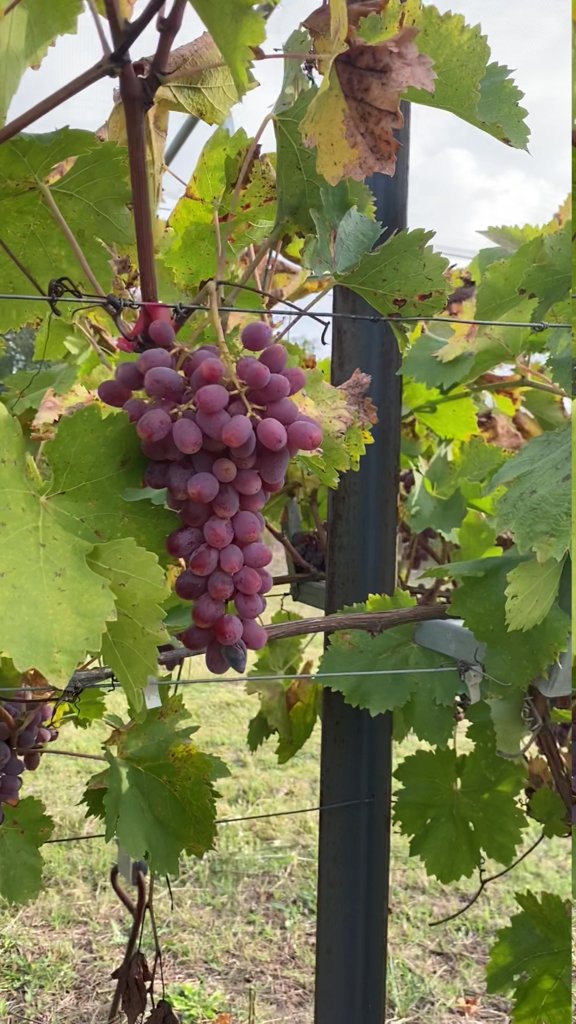
Berries visible: 88
Grape clusters: 2